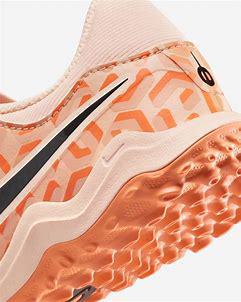
Brand: Nike
Model: Jr Tiempo Legend 10 Academy